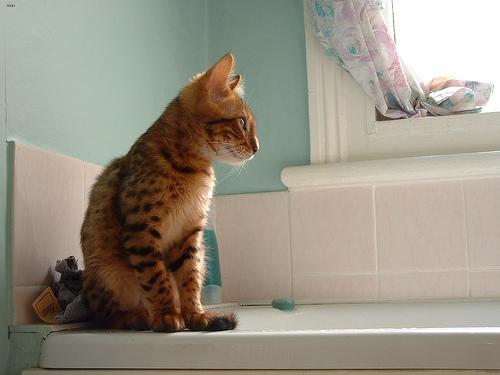
Breed: Bengal